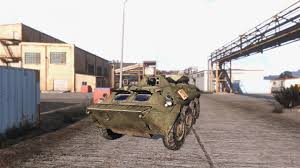
Label: BTR-60